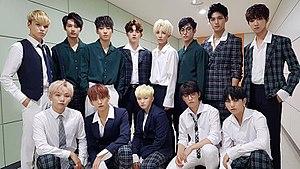
Seventeen est un boys band sud-coréen formé par Pledis Entertainment. Le groupe est composé de treize membres : S.Coups, Jeonghan, Joshua, Jun, Hoshi, Wonwoo, Woozi, DK, Mingyu, The8, Seungkwan, Vernon et Dino. Le groupe est aussi séparé en trois unités différentes pour mettre en valeur leurs domaines de spécialisation: l'unité hip-hop l'unité vocale et l'unité de performance.